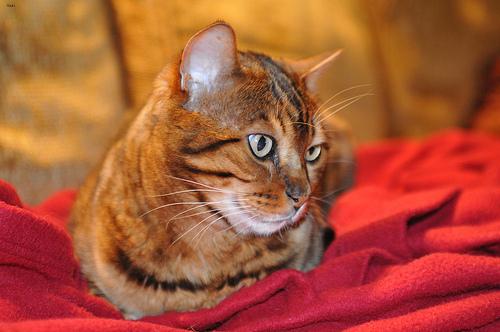
Breed: Bengal